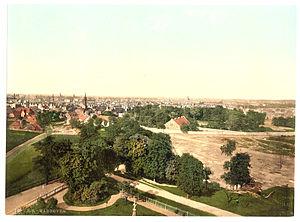
Hanovre